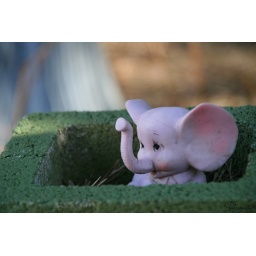
pink elephant hanging out in a green cinder block